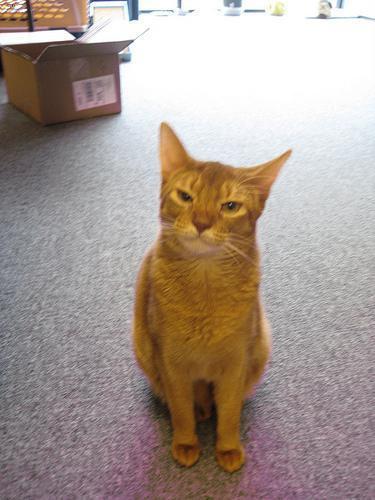
Abyssinian